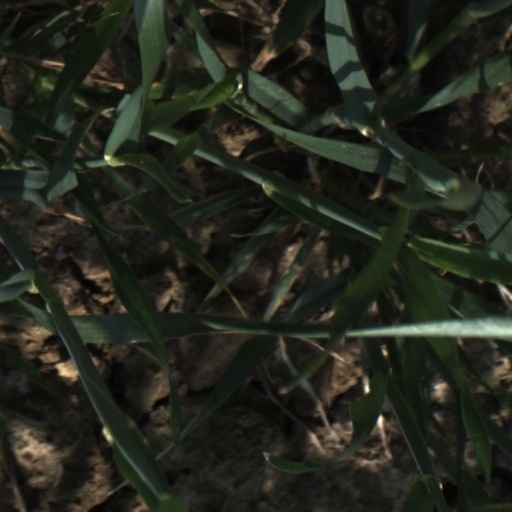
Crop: wheat